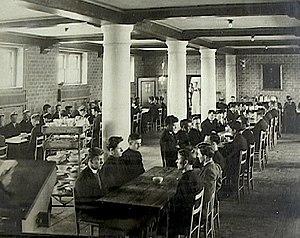
Patrick James Byrne M.M, né le 26 octobre 1888 à Washington et mort le 25 novembre 1950 en Corée du Nord, est un missionnaire catholique américain, membre de la Société des Missions étrangères d'Amérique qui fut évêque, préfet apostolique en Extrême-Orient et victime de la terreur communiste en Corée du Nord.